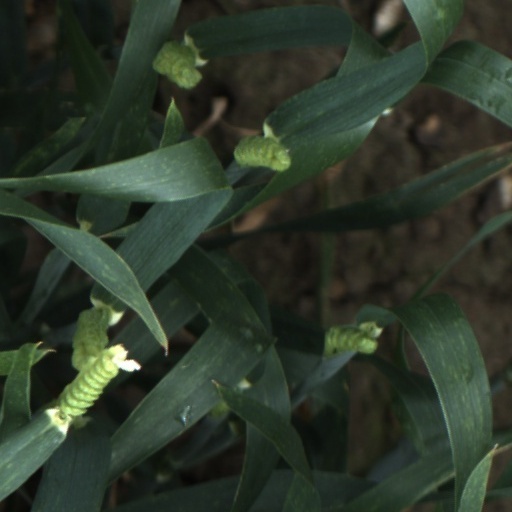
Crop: wheat